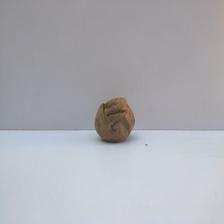
Size: Spoiled